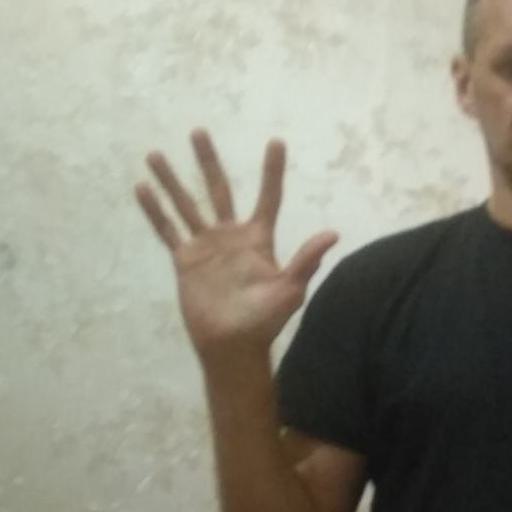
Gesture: palm